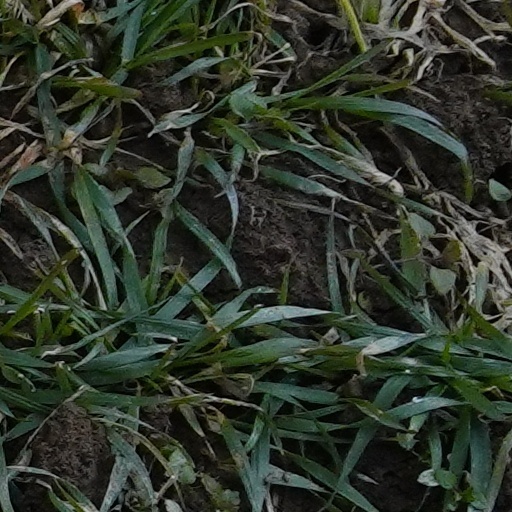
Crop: wheat